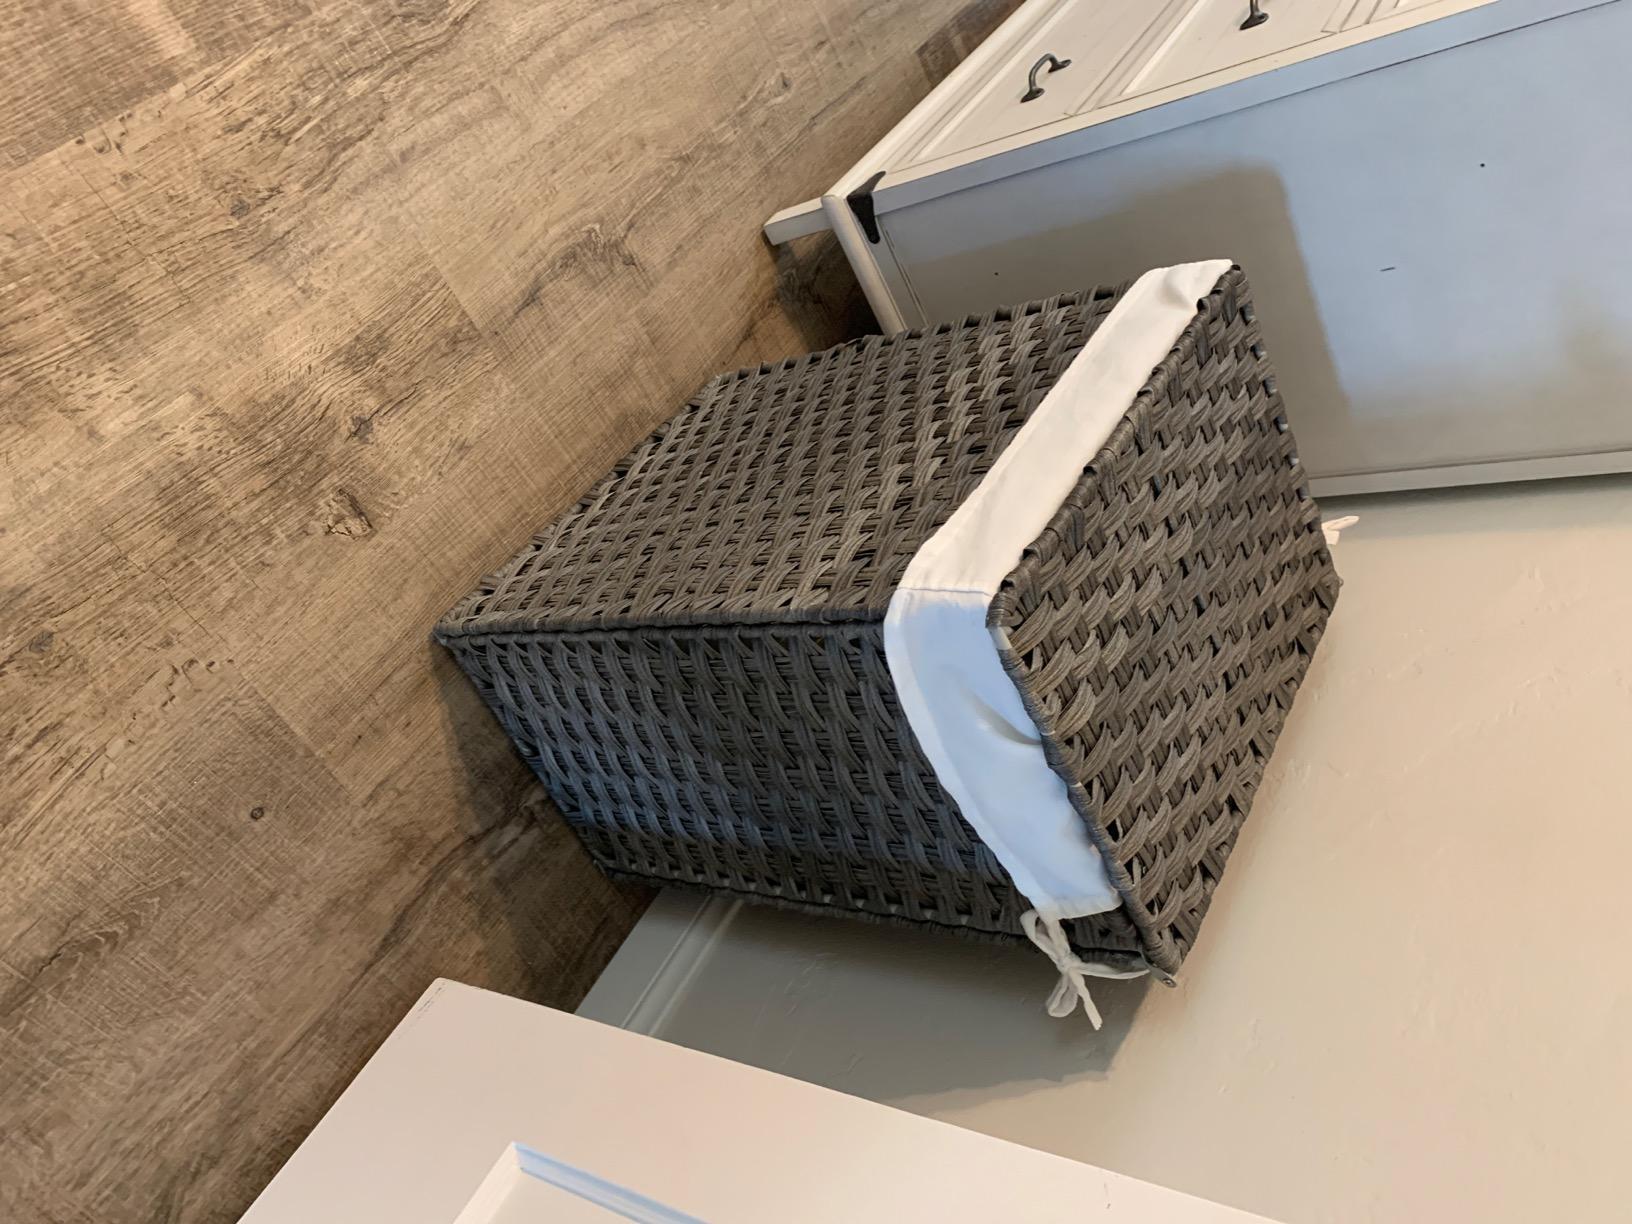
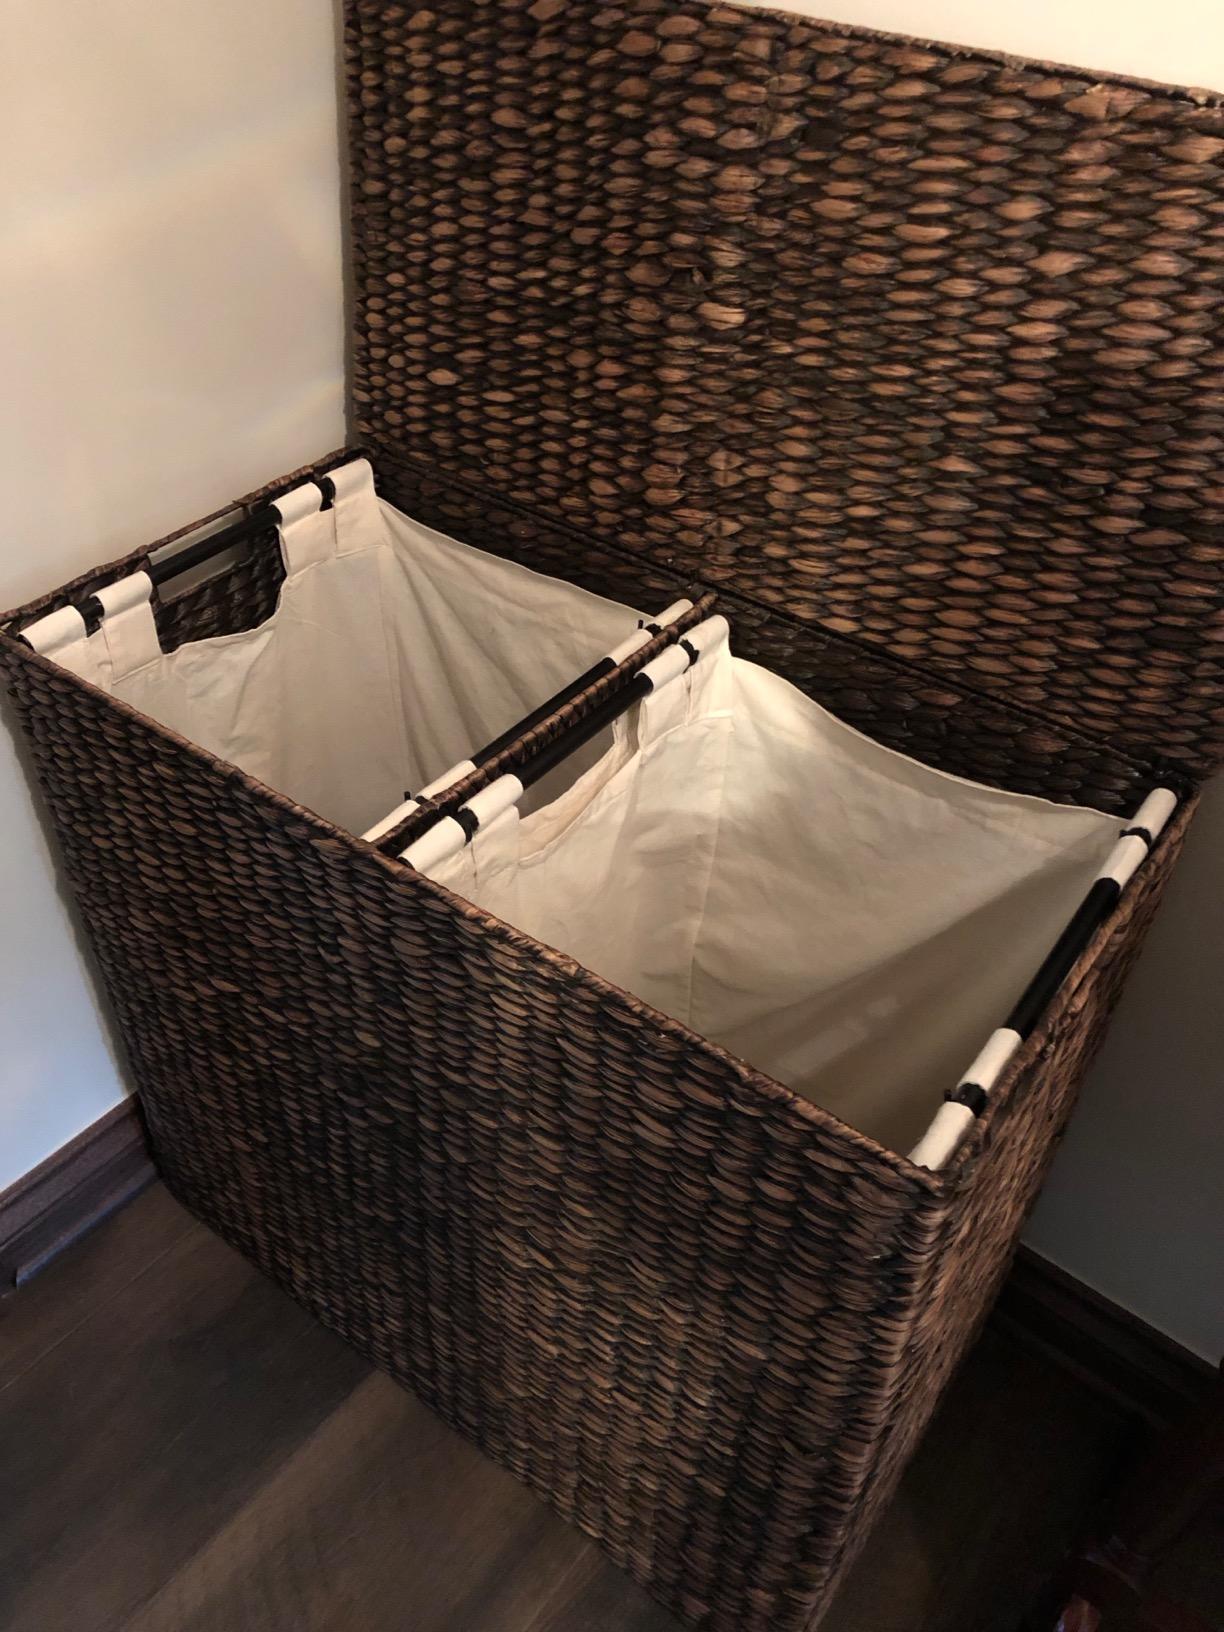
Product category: items_hamper
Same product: no